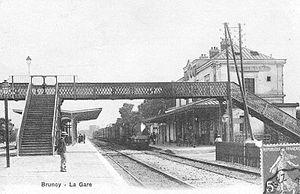
La gare de Brunoy est une gare ferroviaire française de la ligne de Paris-Lyon à Marseille-Saint-Charles, située sur le territoire de la commune de Brunoy, dans le département de l'Essonne en région Île-de-France.